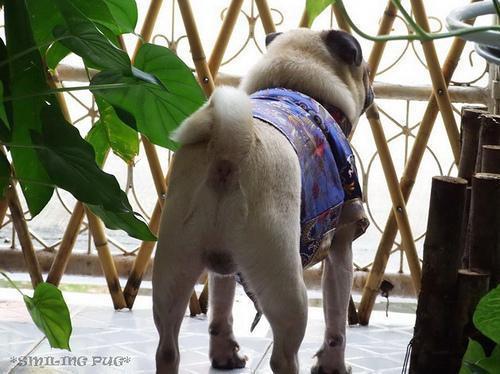
pug